Piperkov Point

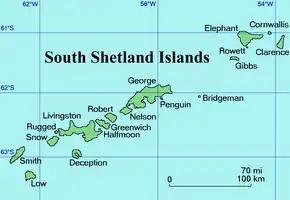
Location of Elephant Island in the South Shetland Islands

Piperkov Point (‘Piperkov Nos’ \pi-'per-kov 'nos\) is the rocky northwest entrance point of Krastanov Cove on the southwest coast of Elephant Island, South Shetland Islands in Antarctica. The feature is “named after Captain Hristo Piperkov, Director (1988-1991) of the Bulgarian company Ocean Fisheries – Burgas whose ships operated in the waters of South Georgia, Kerguelen, the South Orkney Islands, South Shetland Islands and Antarctic Peninsula from 1970 to the early 1990s. The Bulgarian fishermen, along with those of the Soviet Union, Poland and East Germany are the pioneers of modern Antarctic fishing industry.”